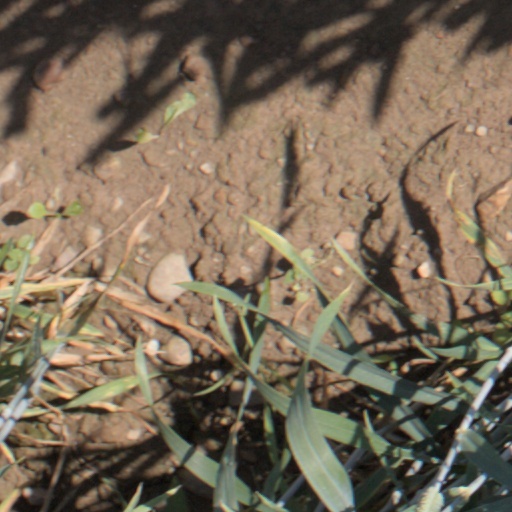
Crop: wheat